UVB-76

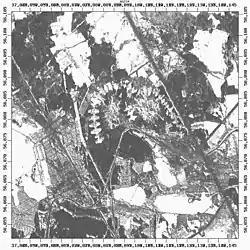
1984 aerial photograph of Povarovo, Russia, former site of the transmitter for UVB-76

The purpose of the station has not been confirmed by government or broadcast officials. However, Rimantas Pleikys, a former Minister of Communications and Informatics of the Republic of Lithuania, has written that the purpose of the voice messages is to confirm that operators at receiving stations are alert. Another explanation is that the broadcast is constantly being listened to by military commissariats.